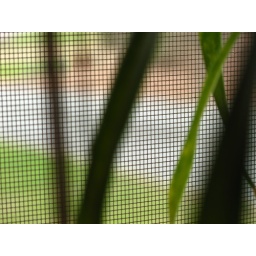
Leaves of our (indoor) tree against the window screen. Taken by db.